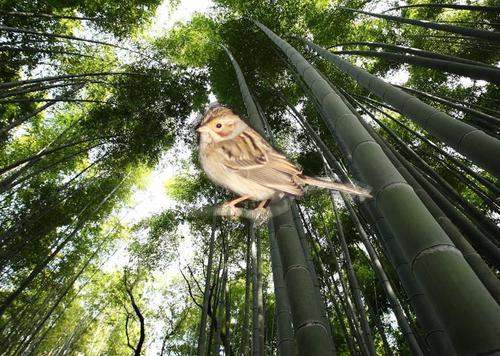
Bird species: Clay_colored_Sparrow
Bird type: landbird
Background: land